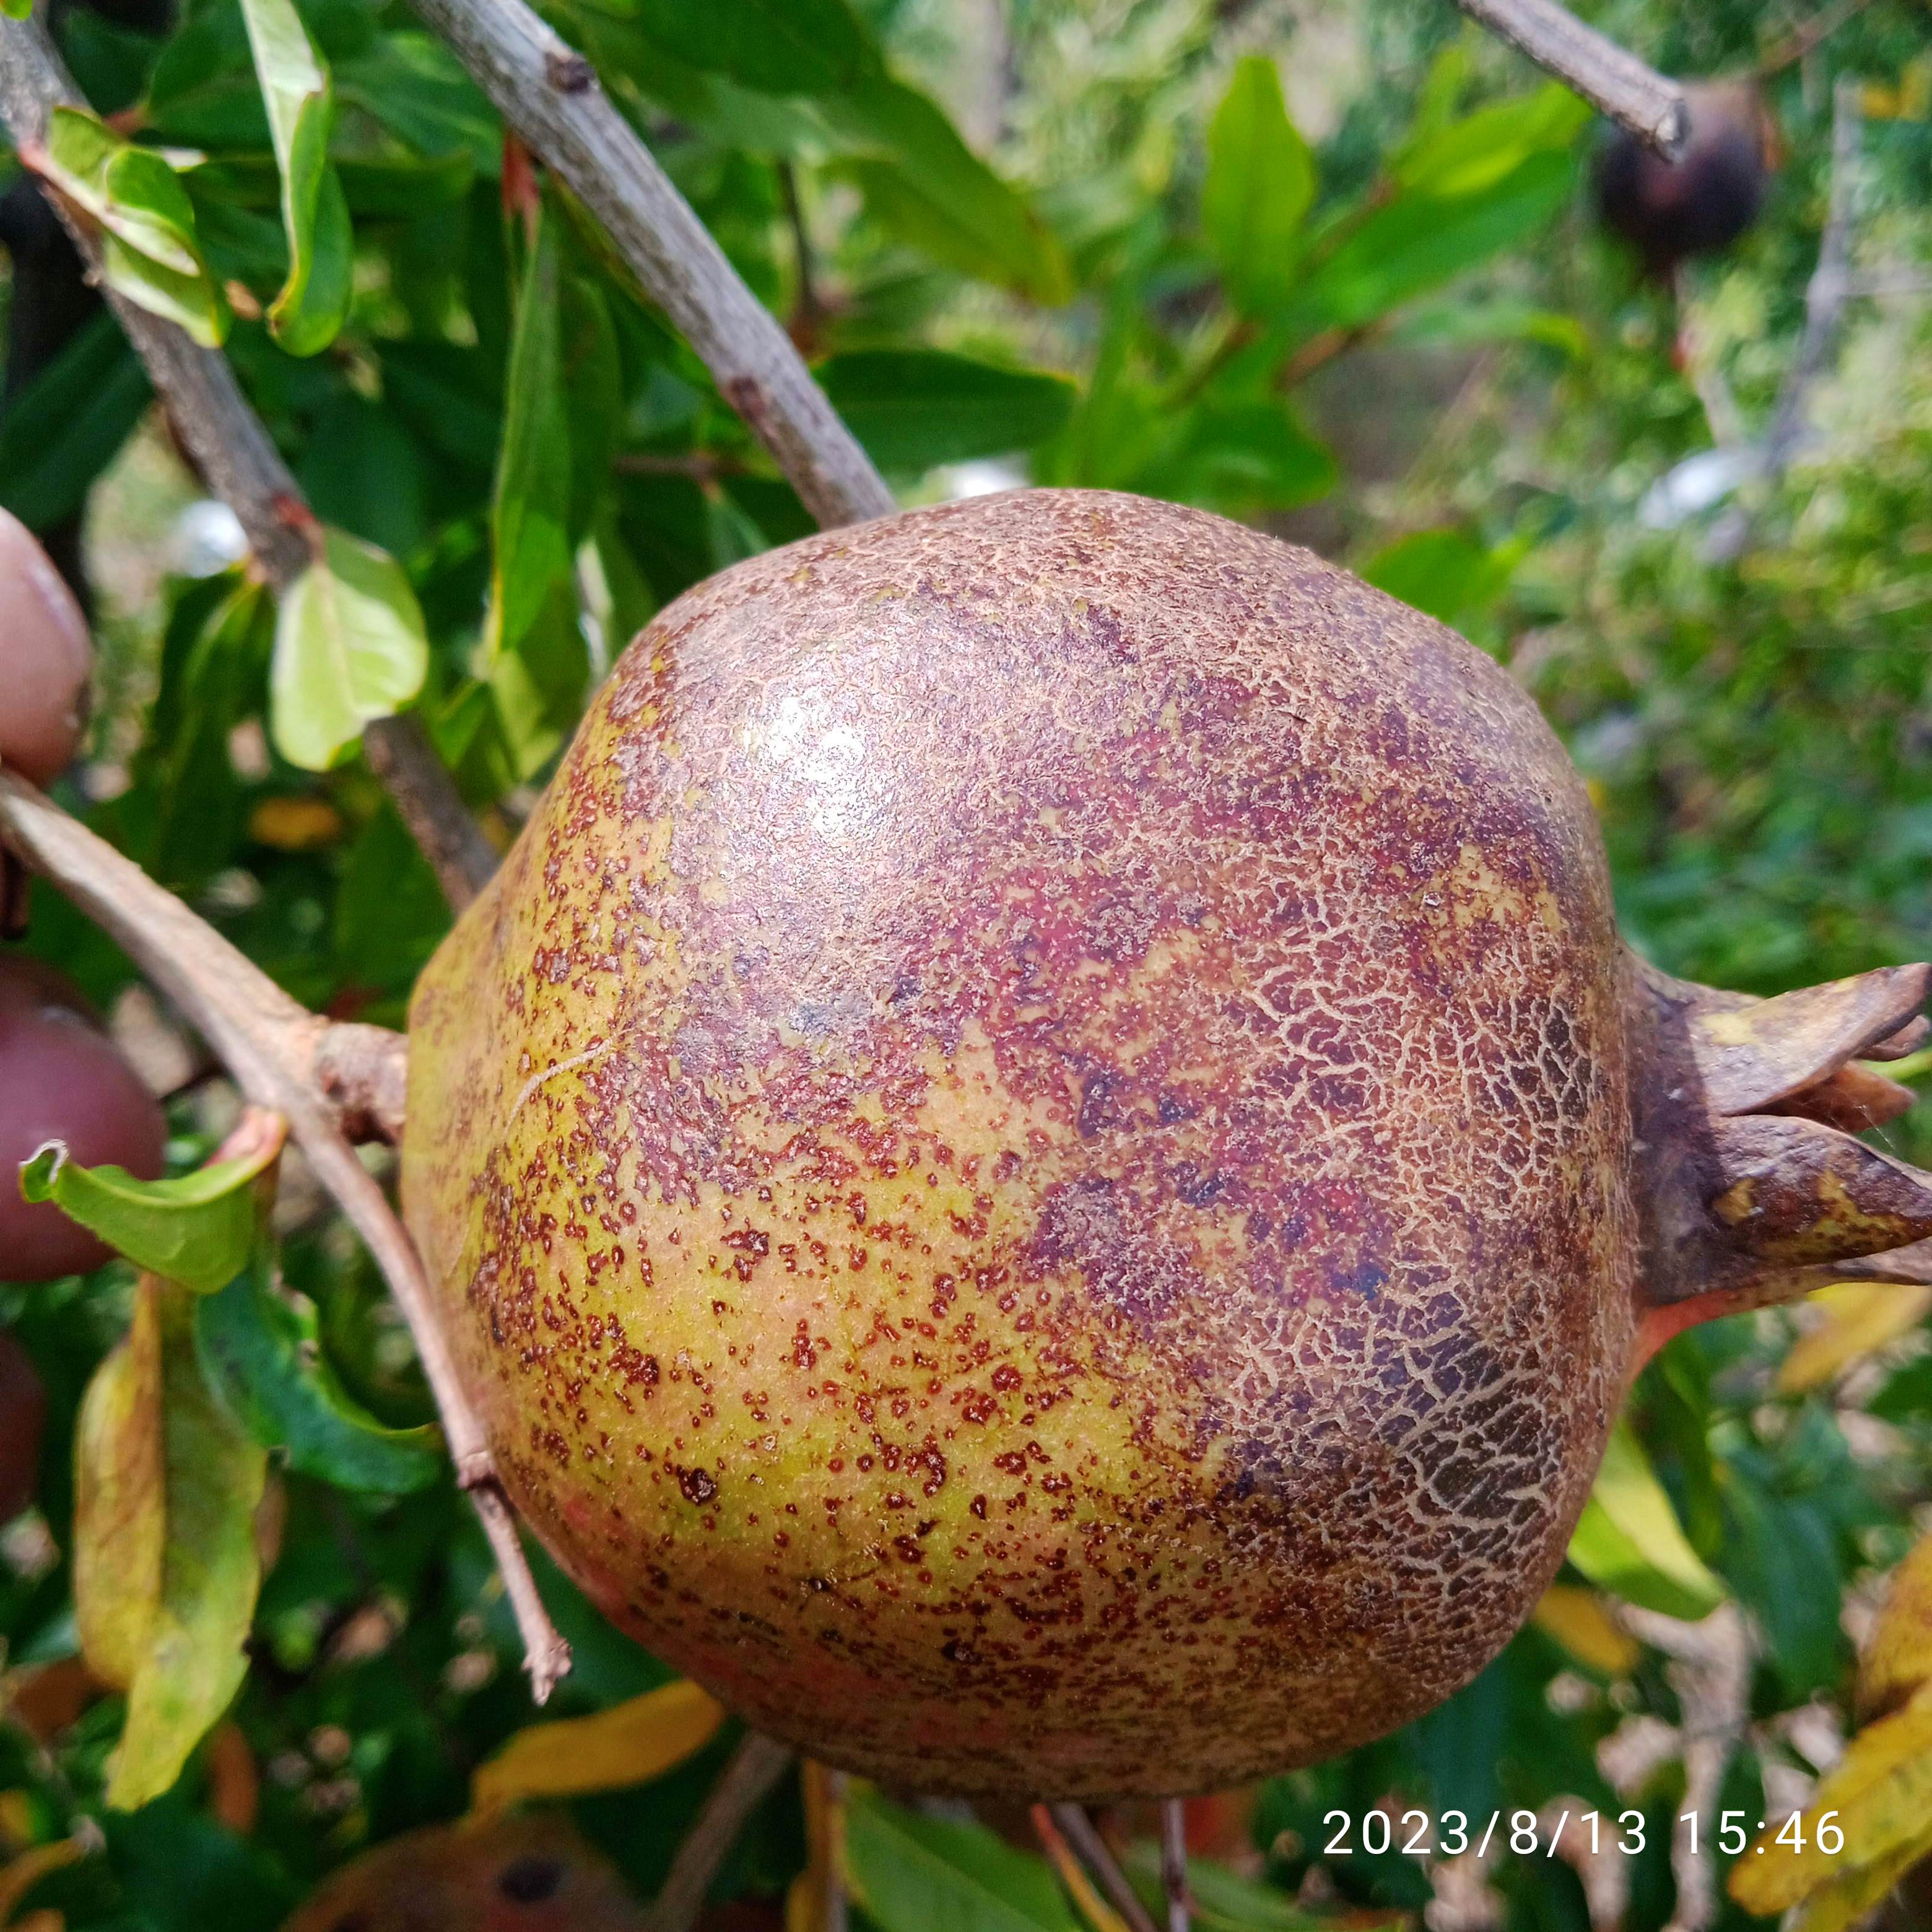
Label: Cercospora